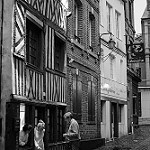
Scene: Outdoor